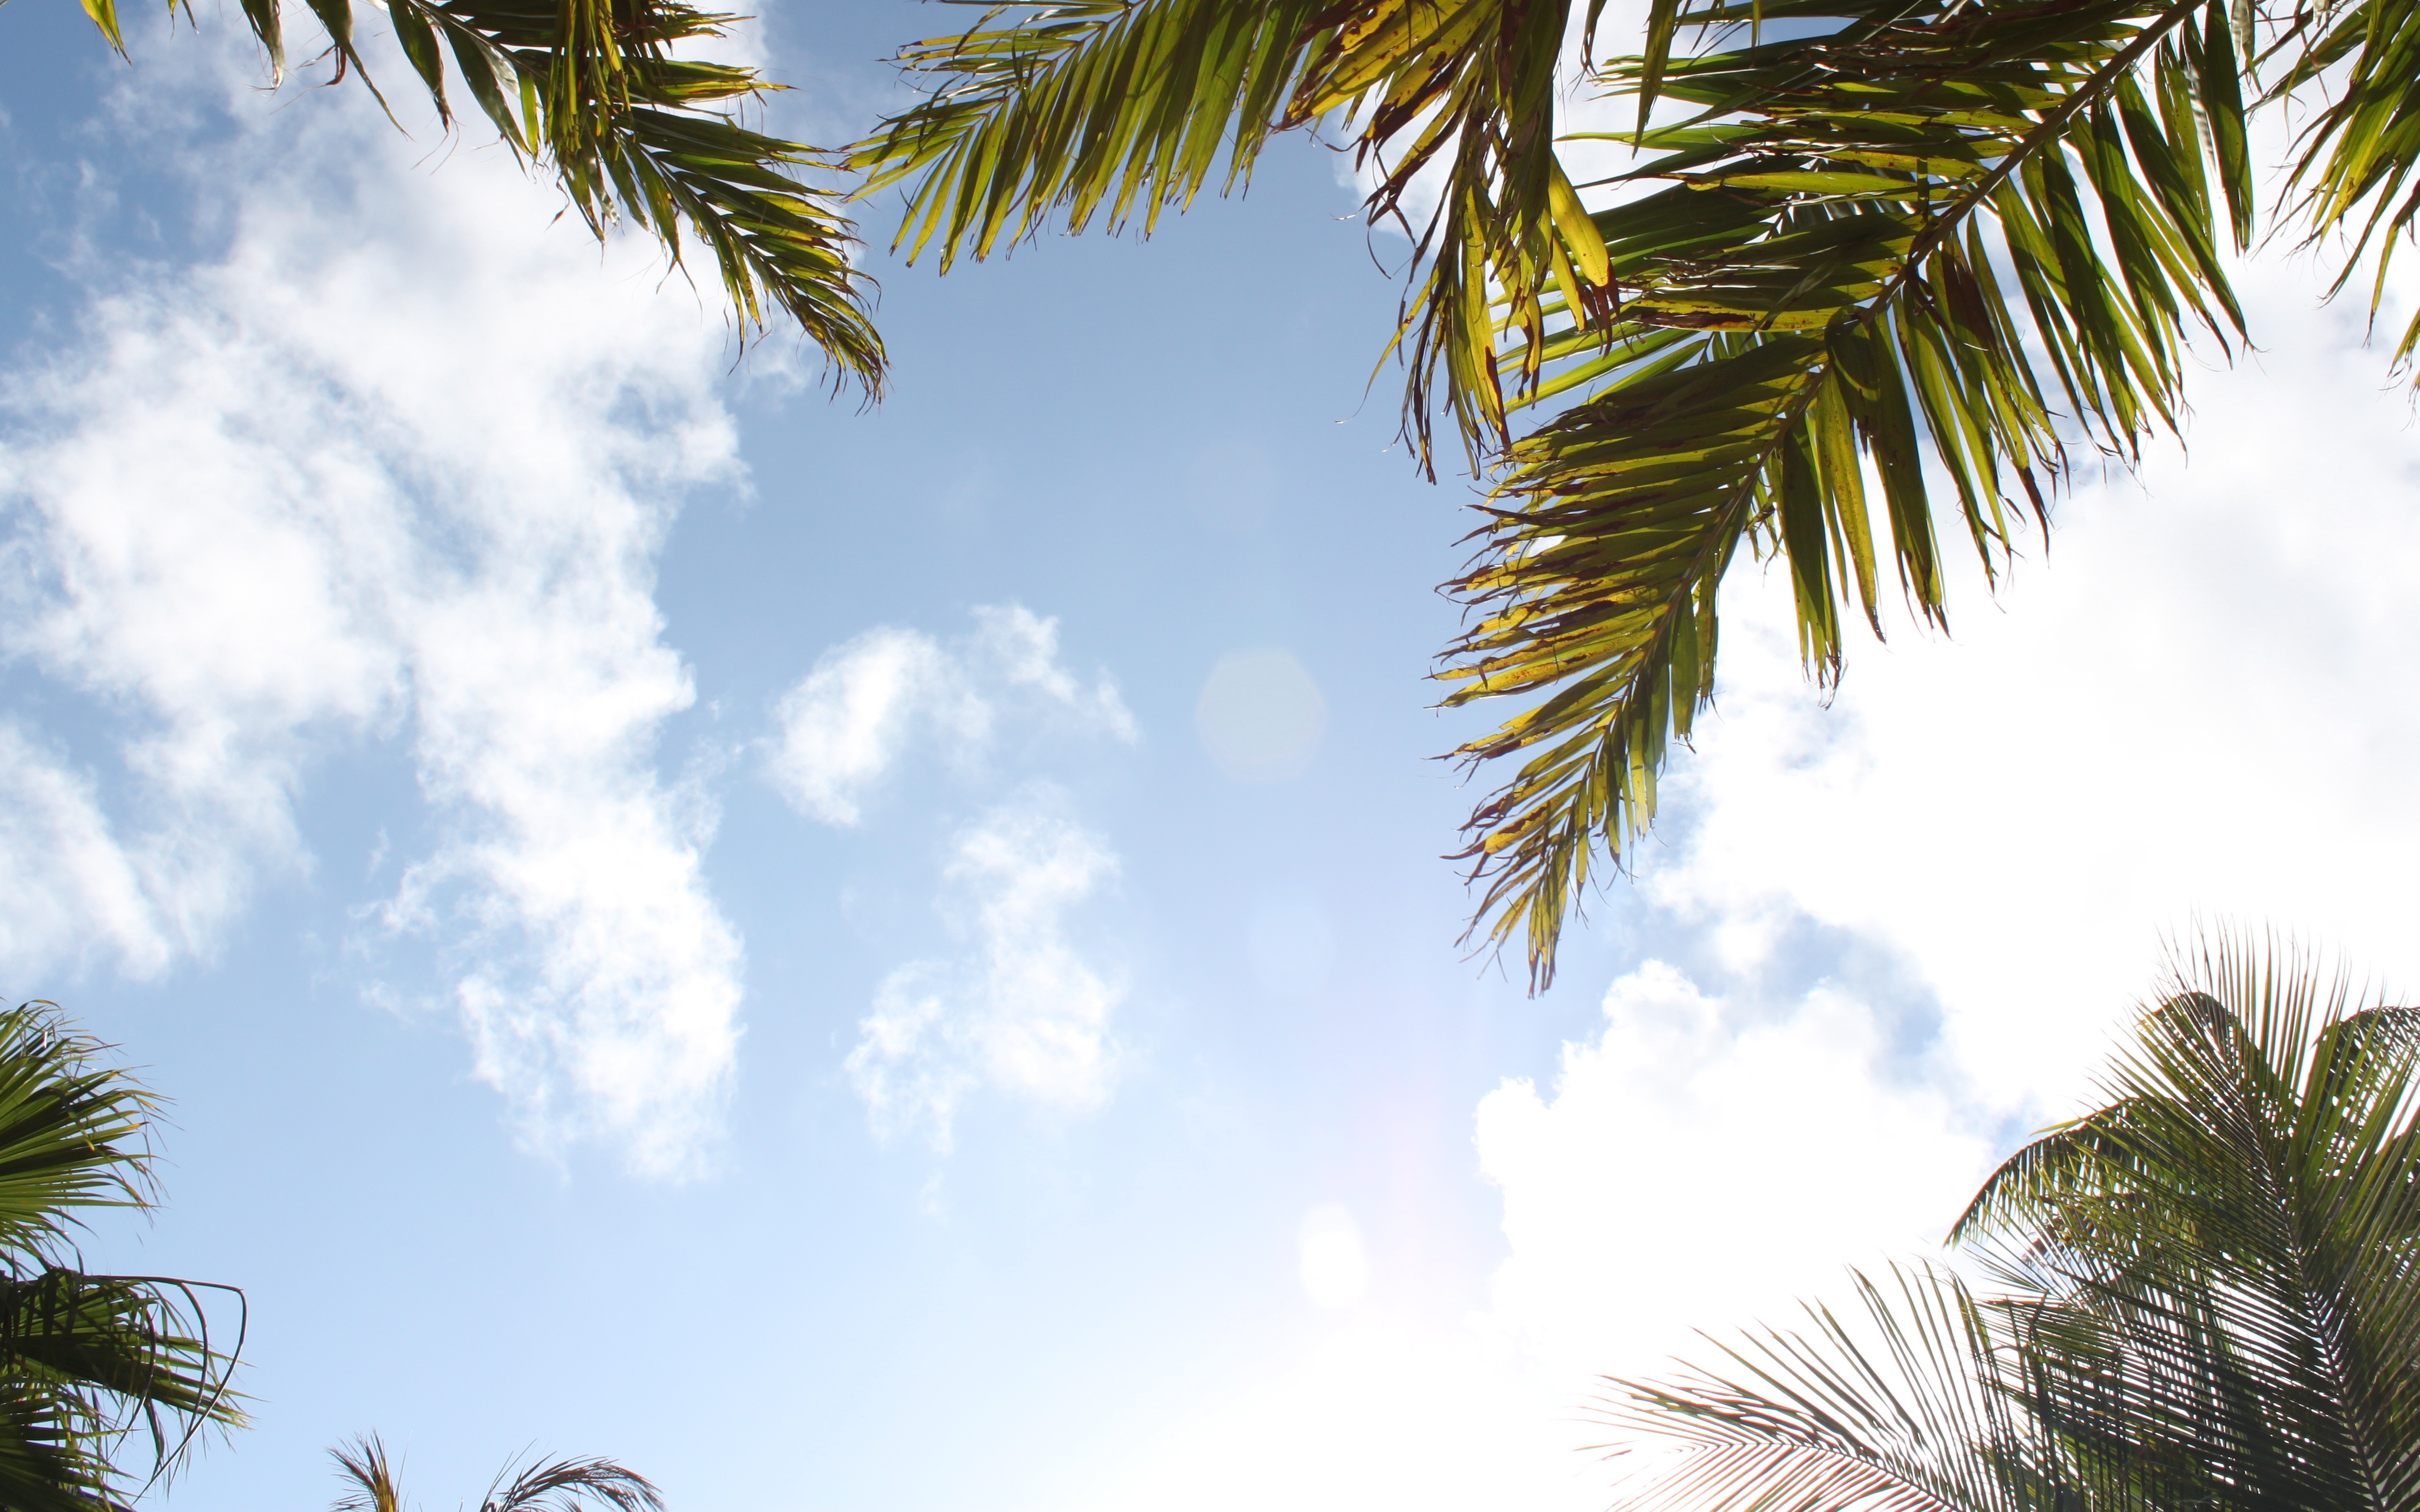
landscape, coast, tree, nature, outdoor, branch, plant, sky, sun, palm tree, sunlight, leaf, flower, wind, summer, vacation, tourist, travel, green, relax, paradise, palm, tropical, island, botany, blue, tourism, lifestyle, leisure, trees, sunny, clouds, relaxation, resort, summer vacation, flowering plant, woody plant, land plant, arecales, palm family, borassus flabellifer